Chollima Movement

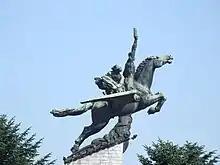
The Chollima Statue on Mansu Hill in Pyongyang symbolizes the advance of Korean society at the speed of the mythical Chollima.

The Chollima Movement was a state-sponsored Stakhanovite movement in North Korea intended to promote rapid economic development. Launched in 1956 or 1958, the movement emphasized "ideological incentives to work harder" and the personal guidance of Kim Il Sung rather than rational modes of economic management.